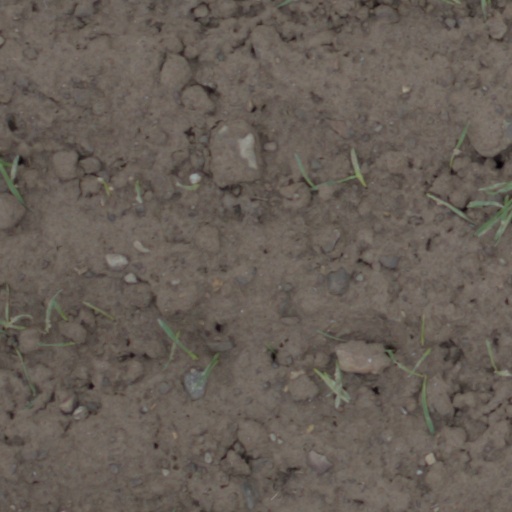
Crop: wheat